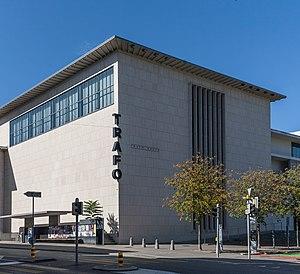
Baden est une commune suisse du canton d'Argovie, située dans le district de Baden. Elle est située sur la rive gauche de la rivière Limmat, à 25 kilomètres au nord-ouest de Zurich. Elle fut pendant plusieurs siècles le centre politique de la Confédération, puisque, de 1424 à 1712, la ville accueillit les sessions de la Diète fédérale. Bien qu’appartenant au canton d'Argovie, Baden est aujourd'hui englobée dans la région métropolitaine de Zurich.